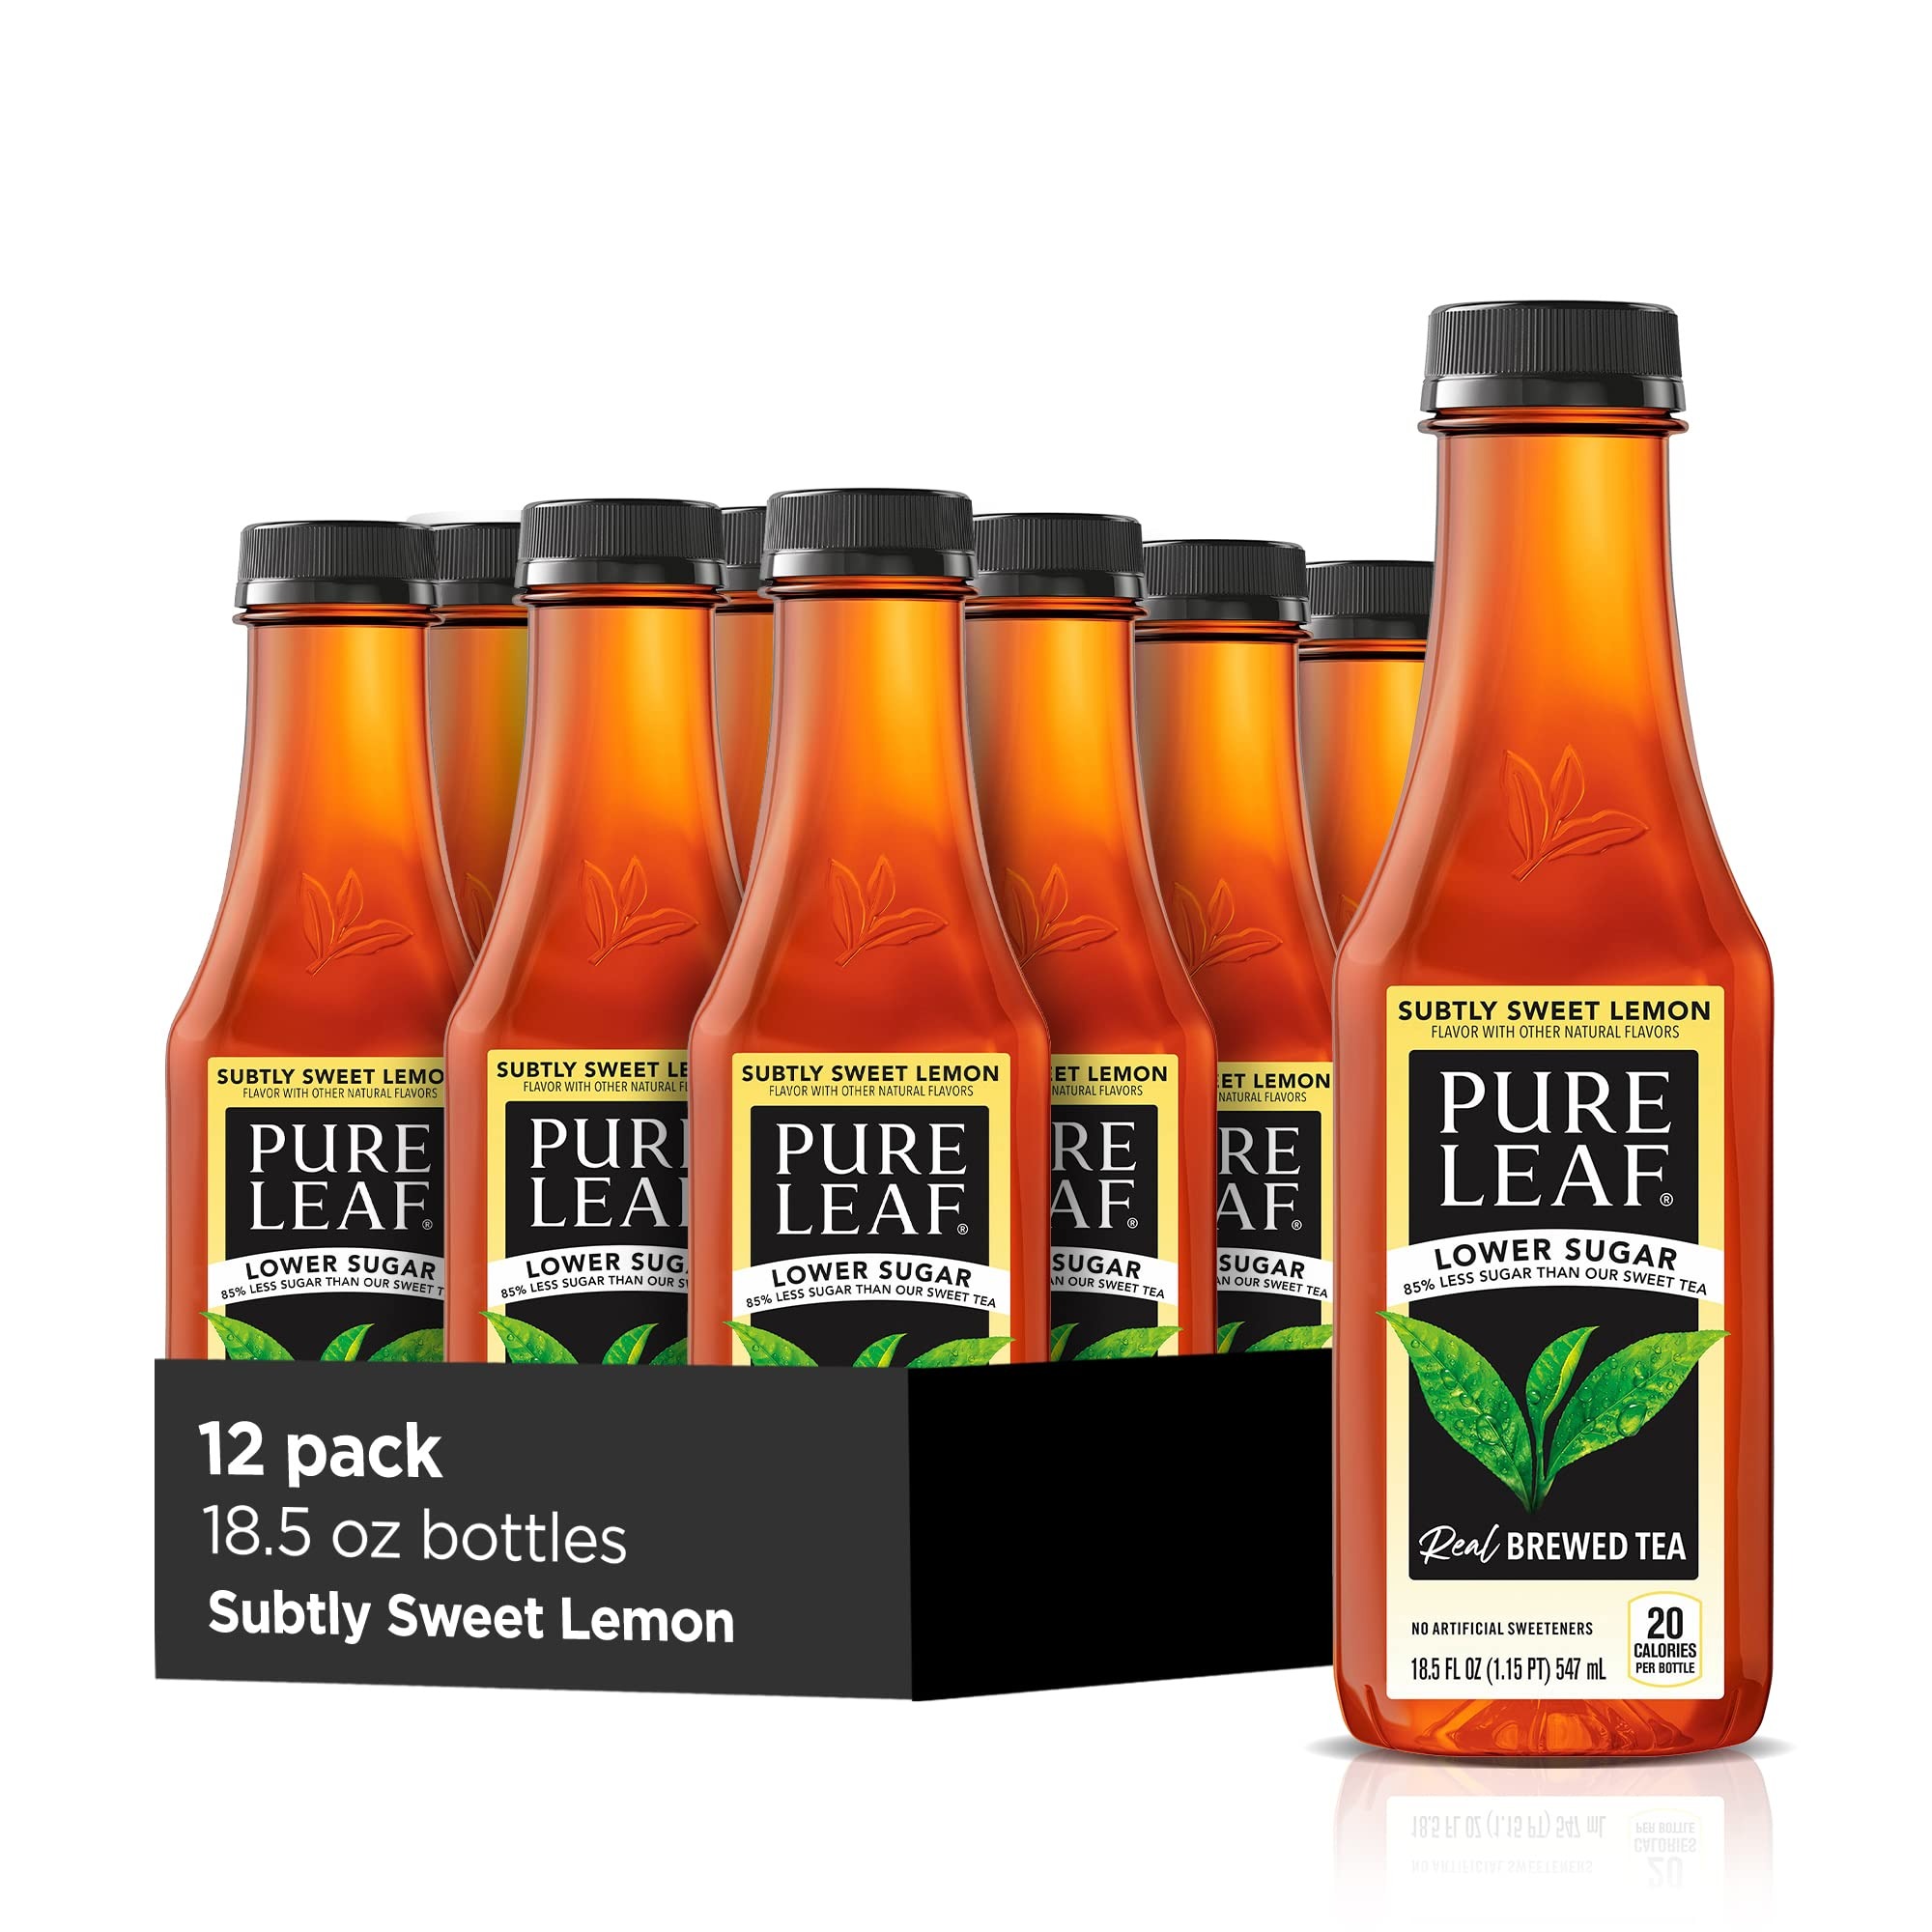
Item Name: Pure Leaf Iced Tea, Subtly Sweet Lemon, Lower Sugar, 18.5 Fl Oz (Pack of 12)
Bullet Point 1: Includes 12 (18.5oz) bottles of Pure Leaf Subtly Sweet Lemon Lower Sugar Iced Tea
Bullet Point 2: 85% Less Sugar Than Pure Leaf Sweet Tea
Bullet Point 3: Real Brewed Tea; No Artificial Sweeteners, No Artificial Flavors
Bullet Point 4: 5 Grams of Sugar Per Bottle
Bullet Point 5: 20 Calories Per Bottle
Bullet Point 6: Rainforest Alliance Certified, Sustainably Sourced Tea
Value: 222.0
Unit: Fl Oz

Price: 18.595